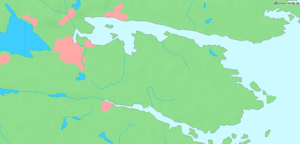
Slätbaken
Karta över halvön Vikbolandet. Bråviken ligger i nord, Slätbaken mod syd. Byen vest for Slätbakens er Söderköping. Den største by på kortet er Norrköping.
Slätbaken er en fjord eller havbugt i Östergötland, i Söderköpings och Norrköpings kommuner. Inderst i bugten ligger den østlige ende af Göta kanal ved Mem, i nærheden Söderköping. Ruinen Stegeborg ligger på en holm i vigens sydøstlige del og afspærrede tidligere det smalle indløb som førte til Söderköping. Nord for Slätbaken ligger halvøen Vikbolandet. Øen Eknön ligger ved Slätbaken udmunding i Østersøen, og ud for, og syd for ligger Sankt Anna skærgård. Vigens nordlige side domineres af bjerge, hvor der findes flere kobberminer fra 1600-tallet. Slätbaken er op omkring 45 meter dyb.